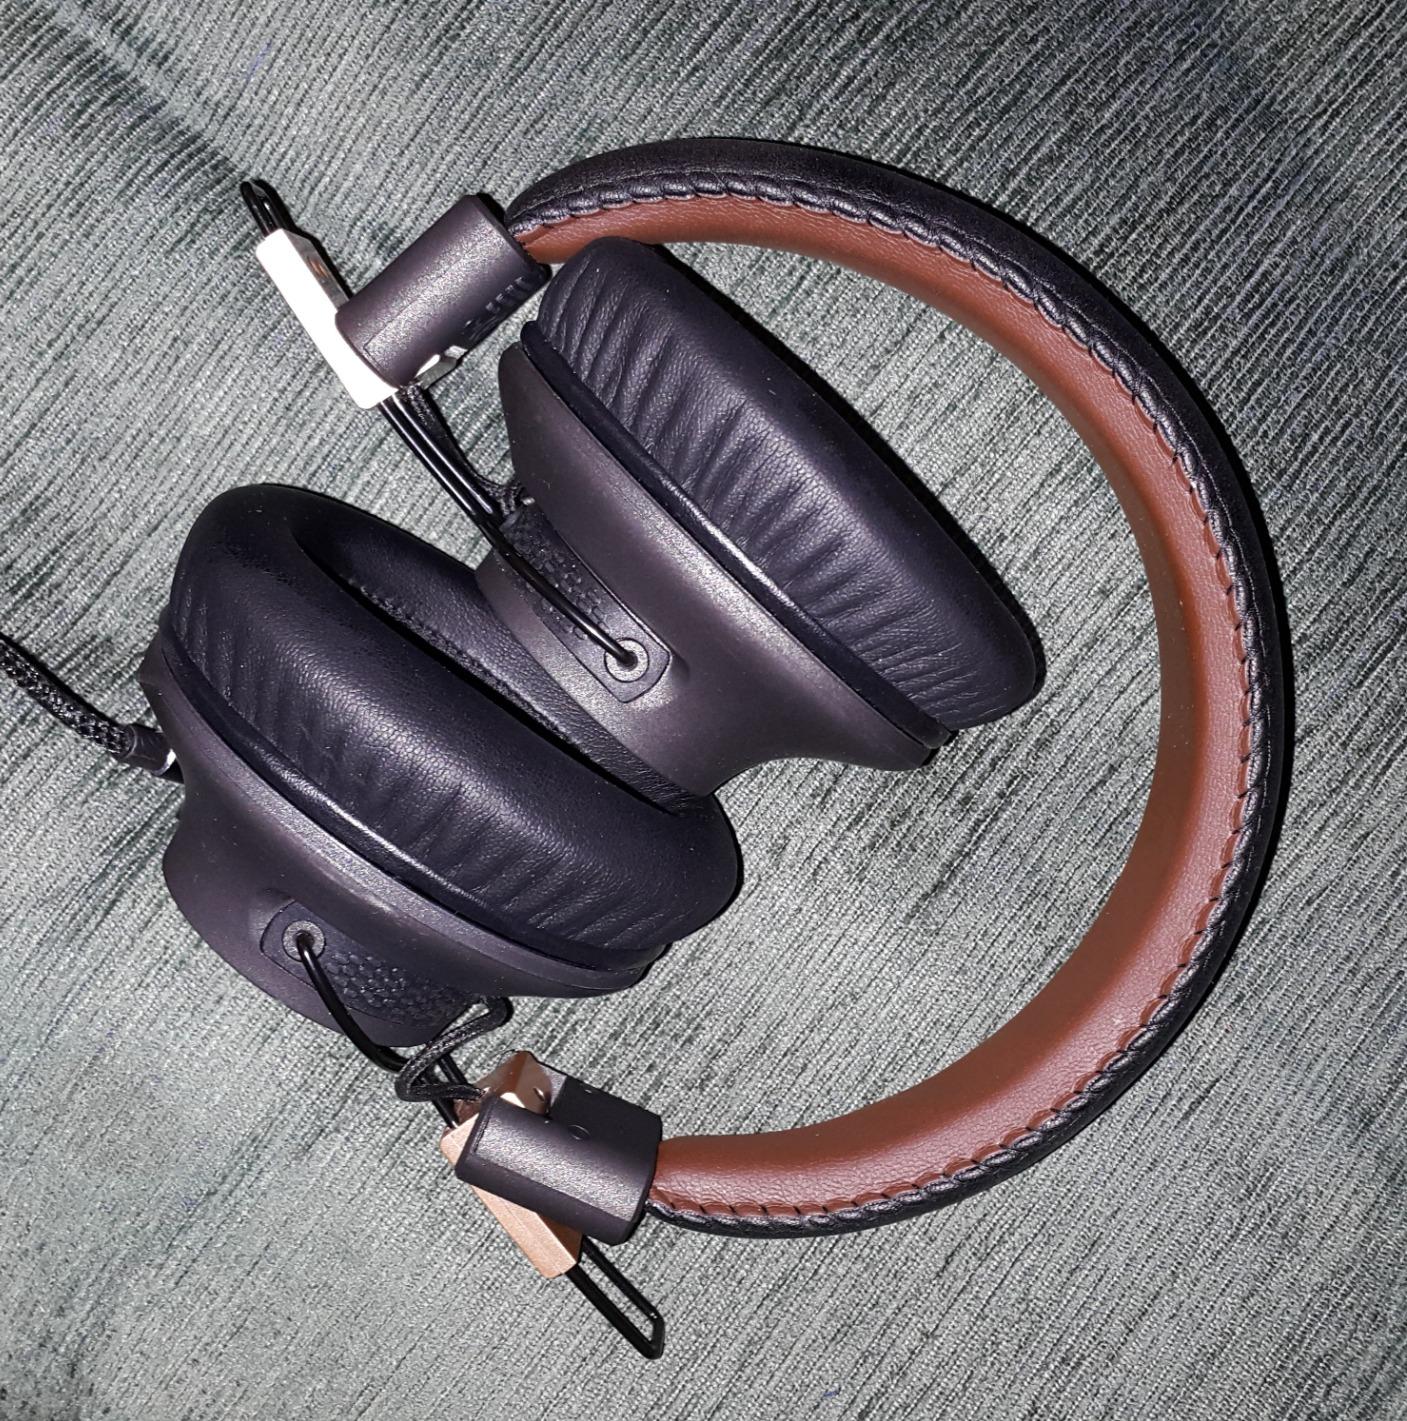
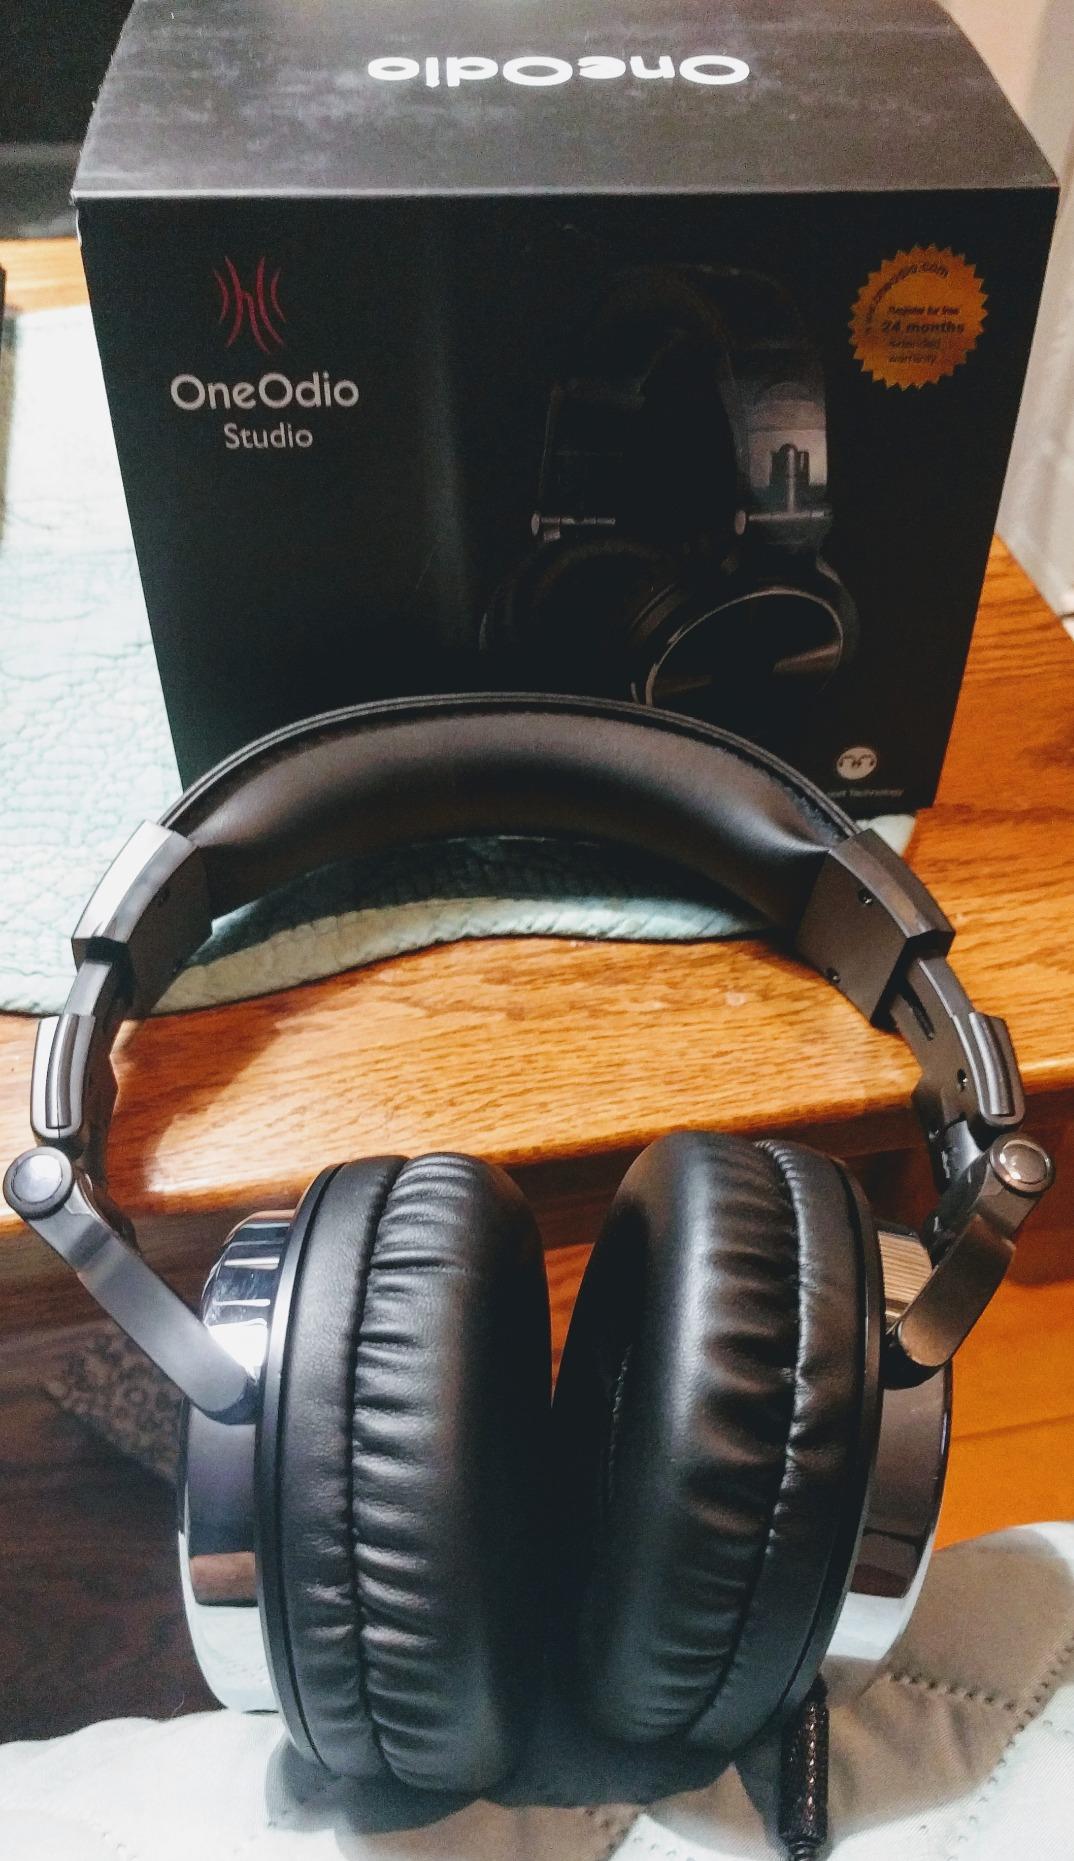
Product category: headphones
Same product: no